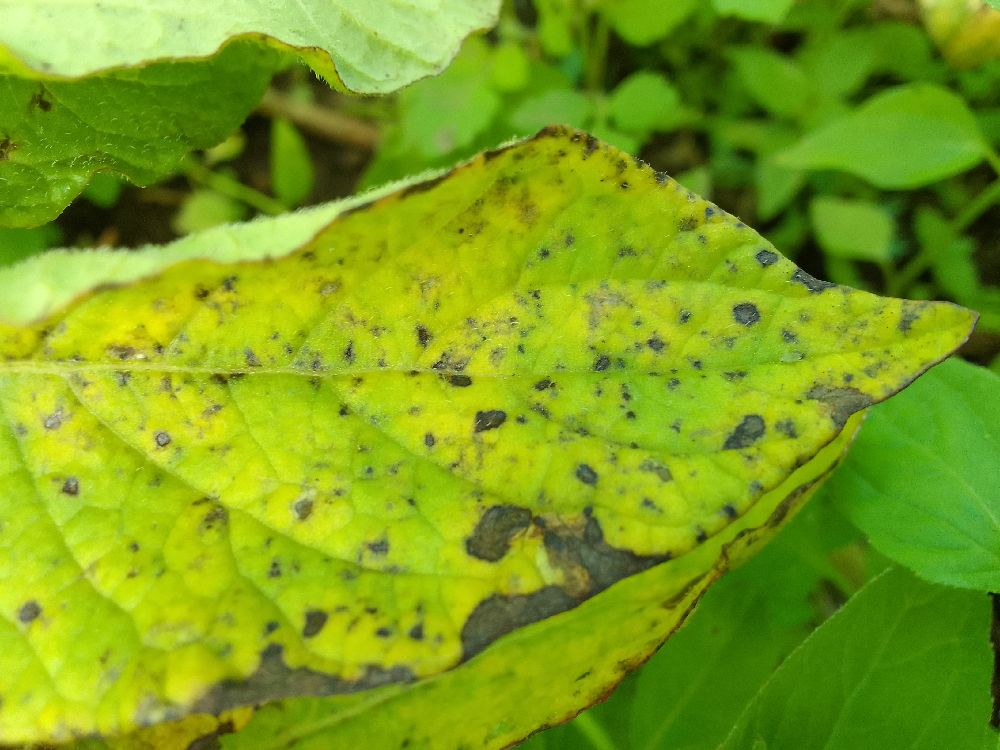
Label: Early blight